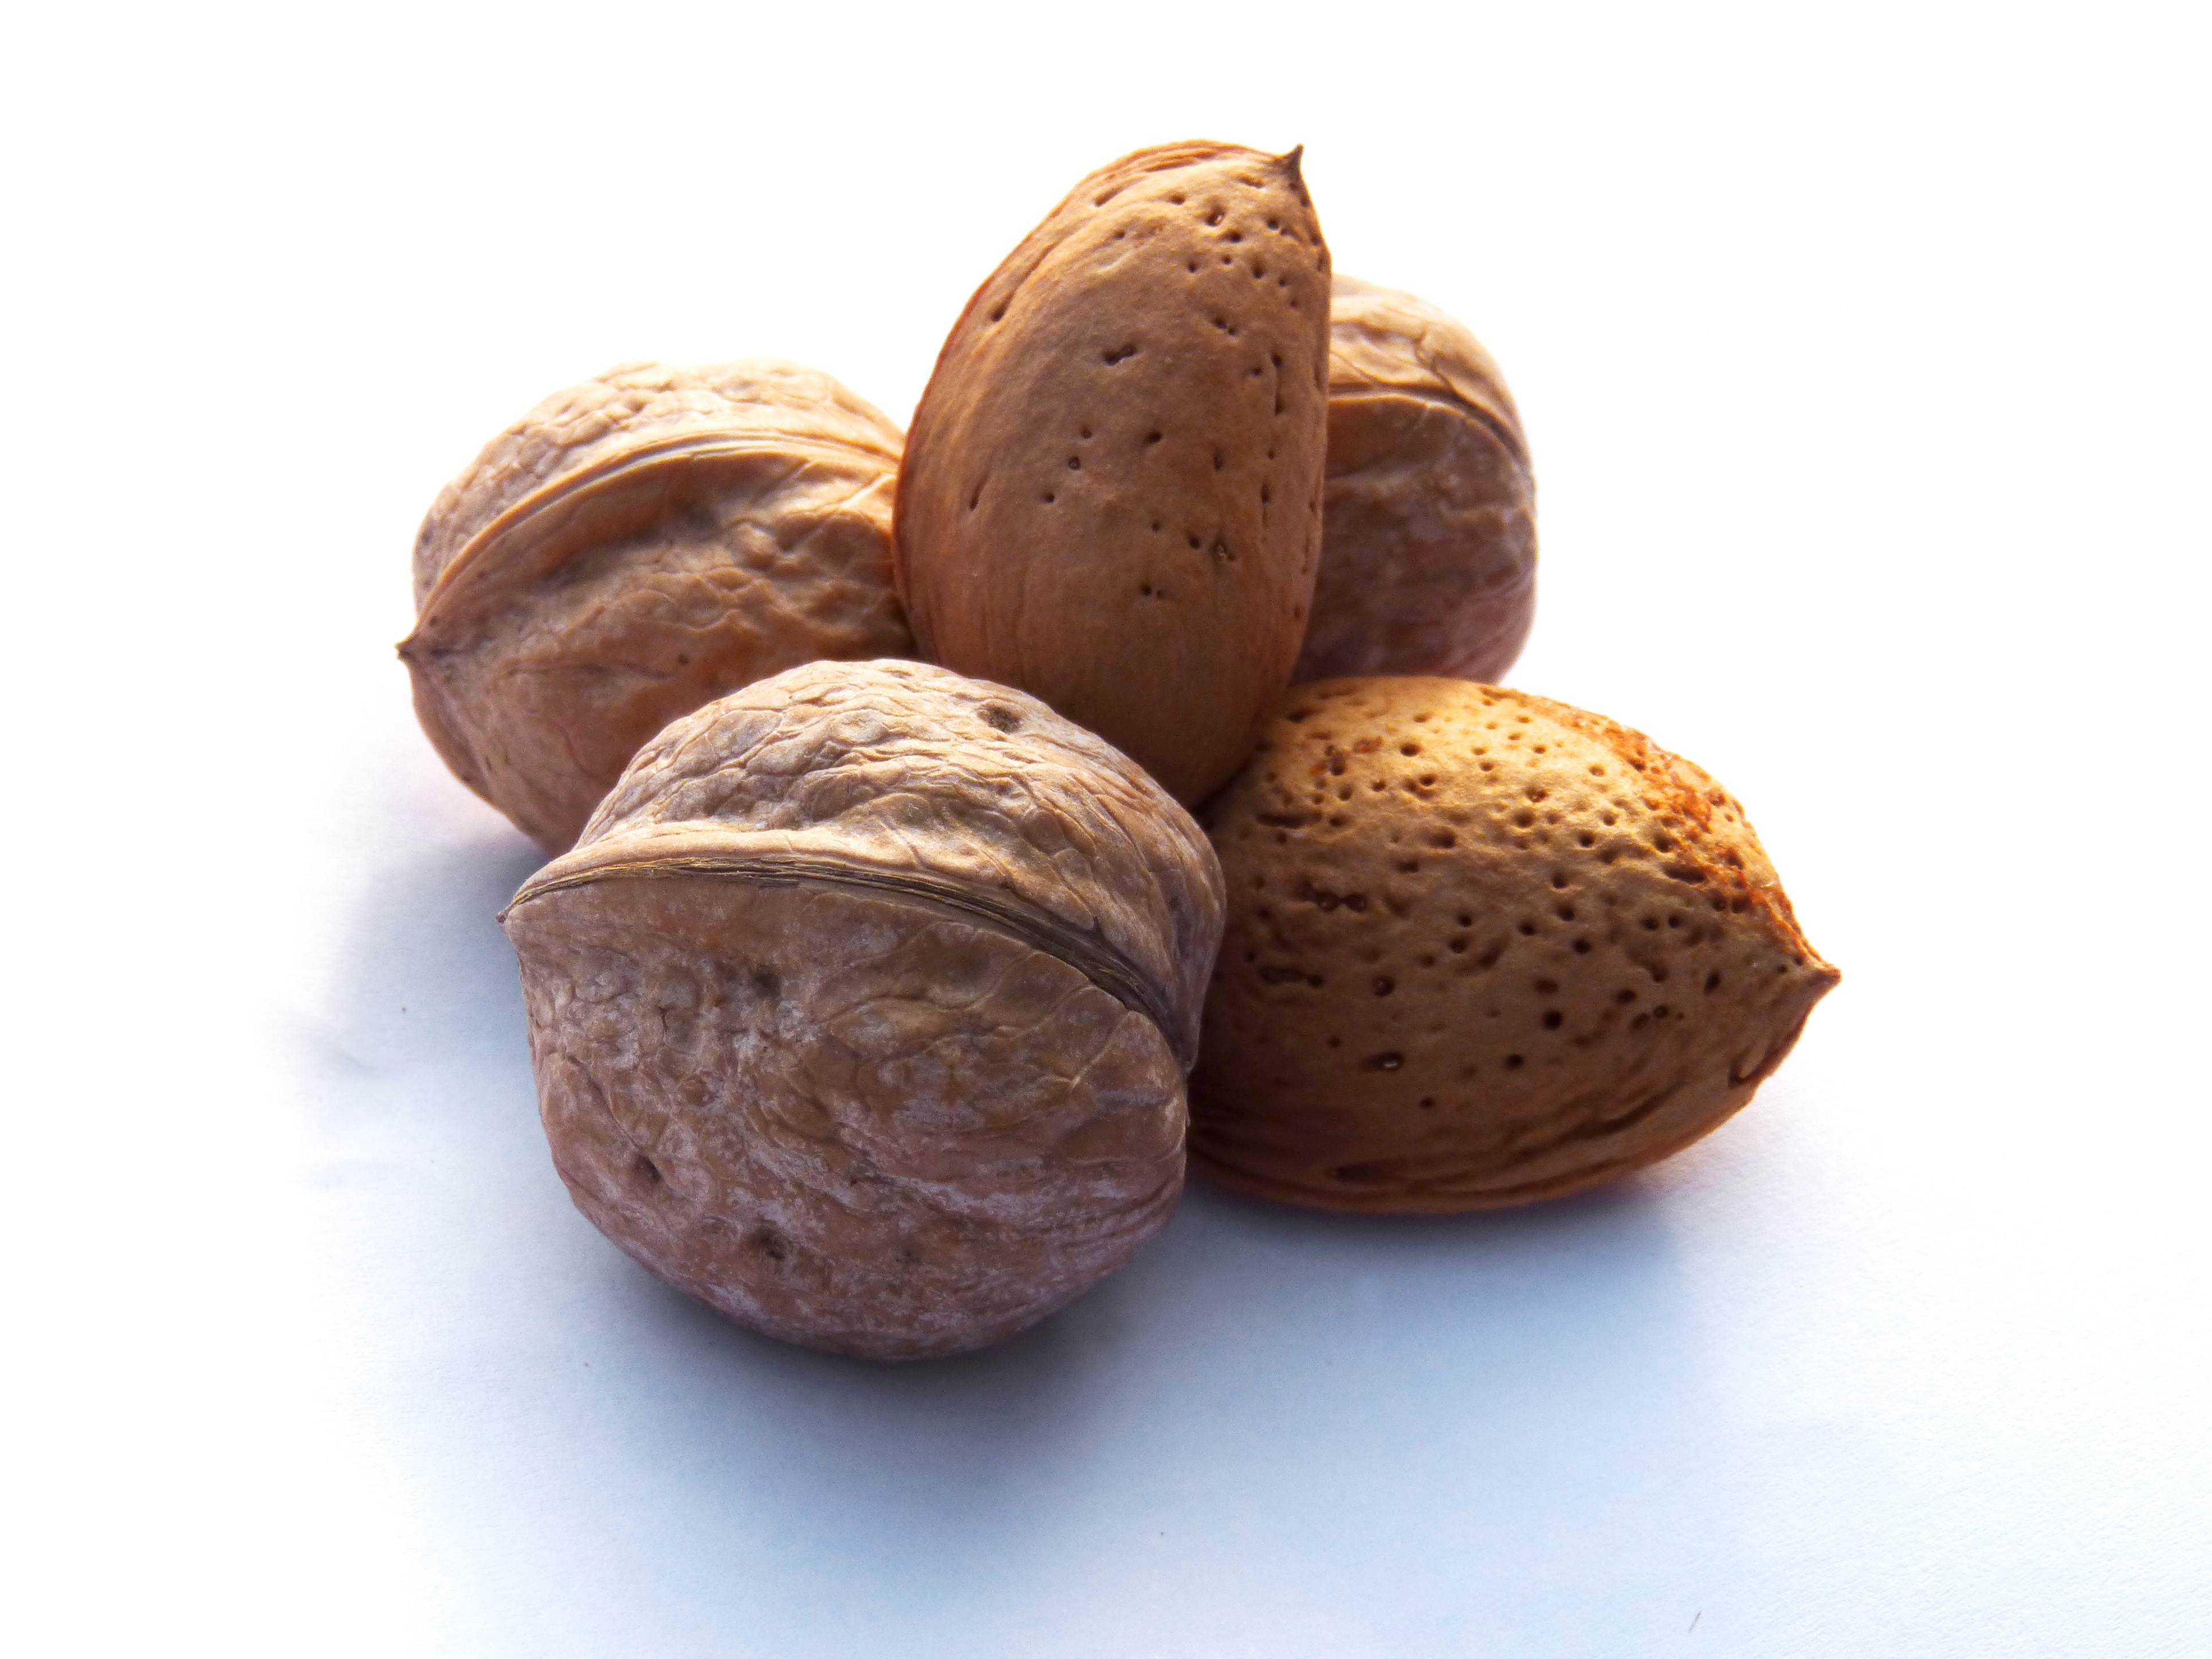
plant, food, produce, nut, coconut, nuts, hazelnut, almonds, flowering plant, dried fruits, edible mushroom, land plant, chocolate truffle, nuts seeds